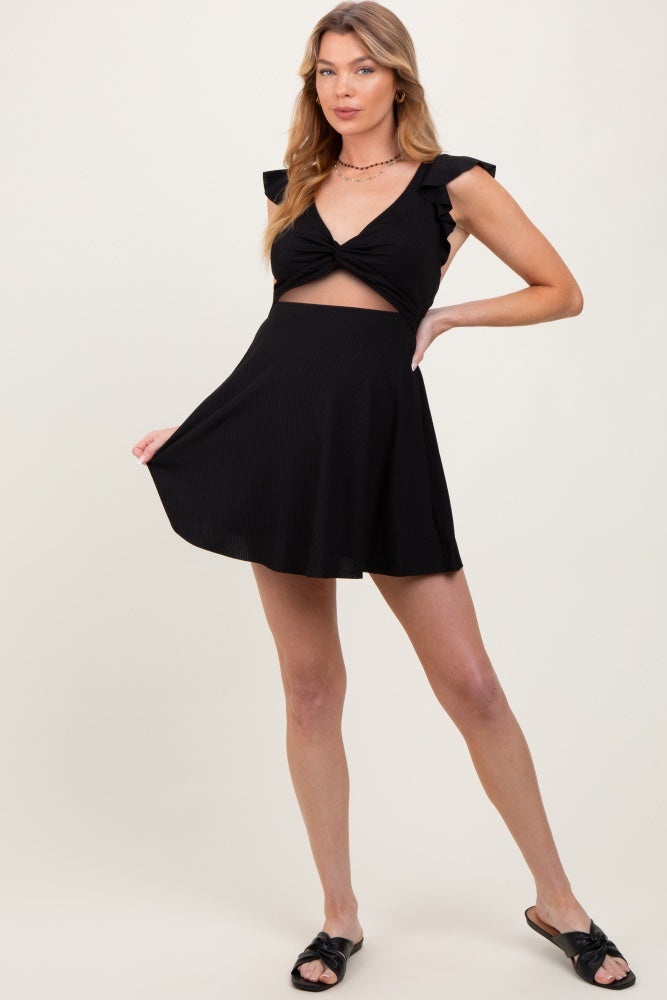
Black Ribbed Ruffle Twist Front Maternity Swim Dress
Details
Category: Apparel & Accessories > Clothing > Maternity Clothing > Maternity Swimwear